Describe the emotion expressed in this image:  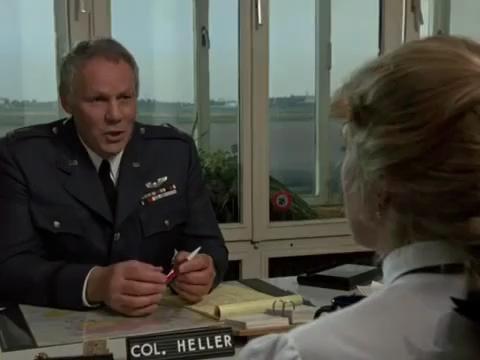
This person displays Suffering, valence and arousal with low intensity.